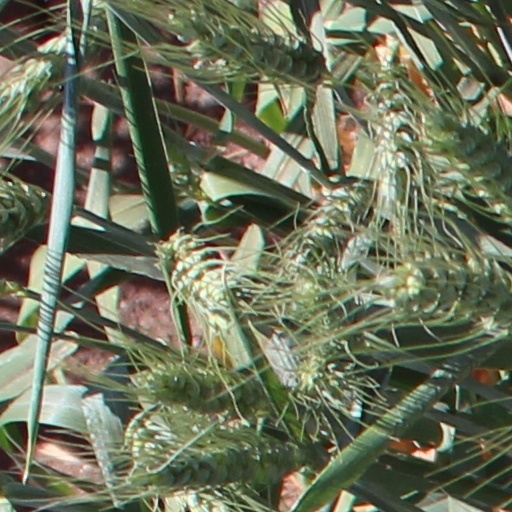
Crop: wheat